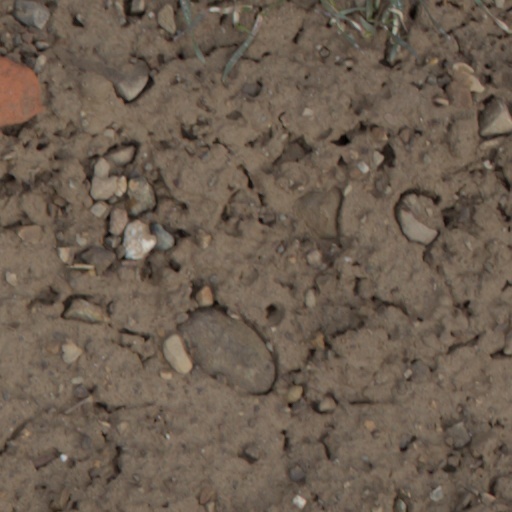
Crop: wheat